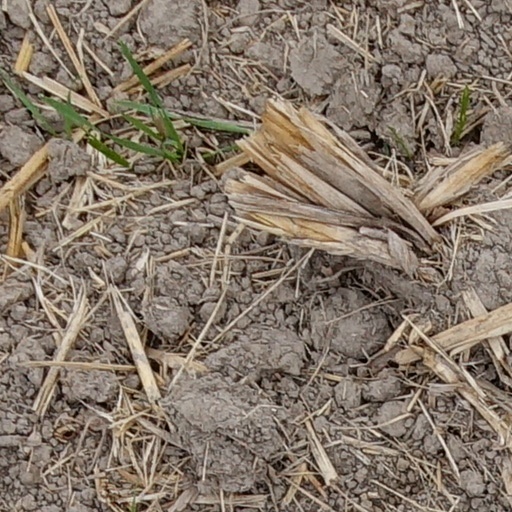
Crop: wheat